Armenia–United States relations

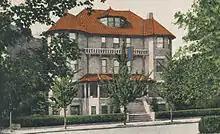
Embassy of Armenia in Washington D.C. in 1918

In 1992, Armenia signed three agreements with the United States affecting trade between the two countries. The agreements were ratified by the Armenian parliament in September 1995 and entered into force in the beginning of 1996. They include an "Agreement on Trade Relations", an "Investment Incentive Agreement", and a treaty on the "Reciprocal Encouragement and Protection of Investment" (generally referred to as the Bilateral Investment Treaty, or BIT). Armenia does not have a bilateral taxation treaty with the United States. The 1994 Law on Foreign Investment governs all direct investments in Armenia, including those from the United States.